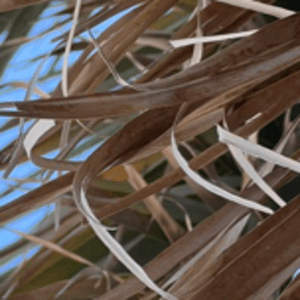
Label: Potassium Deficiency